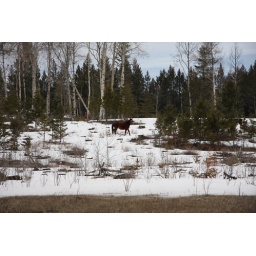
Tunkwa Lake road near Logan Lake BC, home to one of the few remaining wild horse herds in North America